Shalun railway station

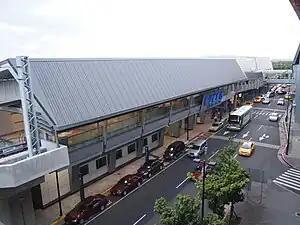

Shalun is a railway station which opened on 2 January 2011. It is operated by the Taiwan Railway and is a terminal station on the Shalun line, located in Gueiren District, Tainan City, Taiwan. It connects to the THSR Tainan Station.